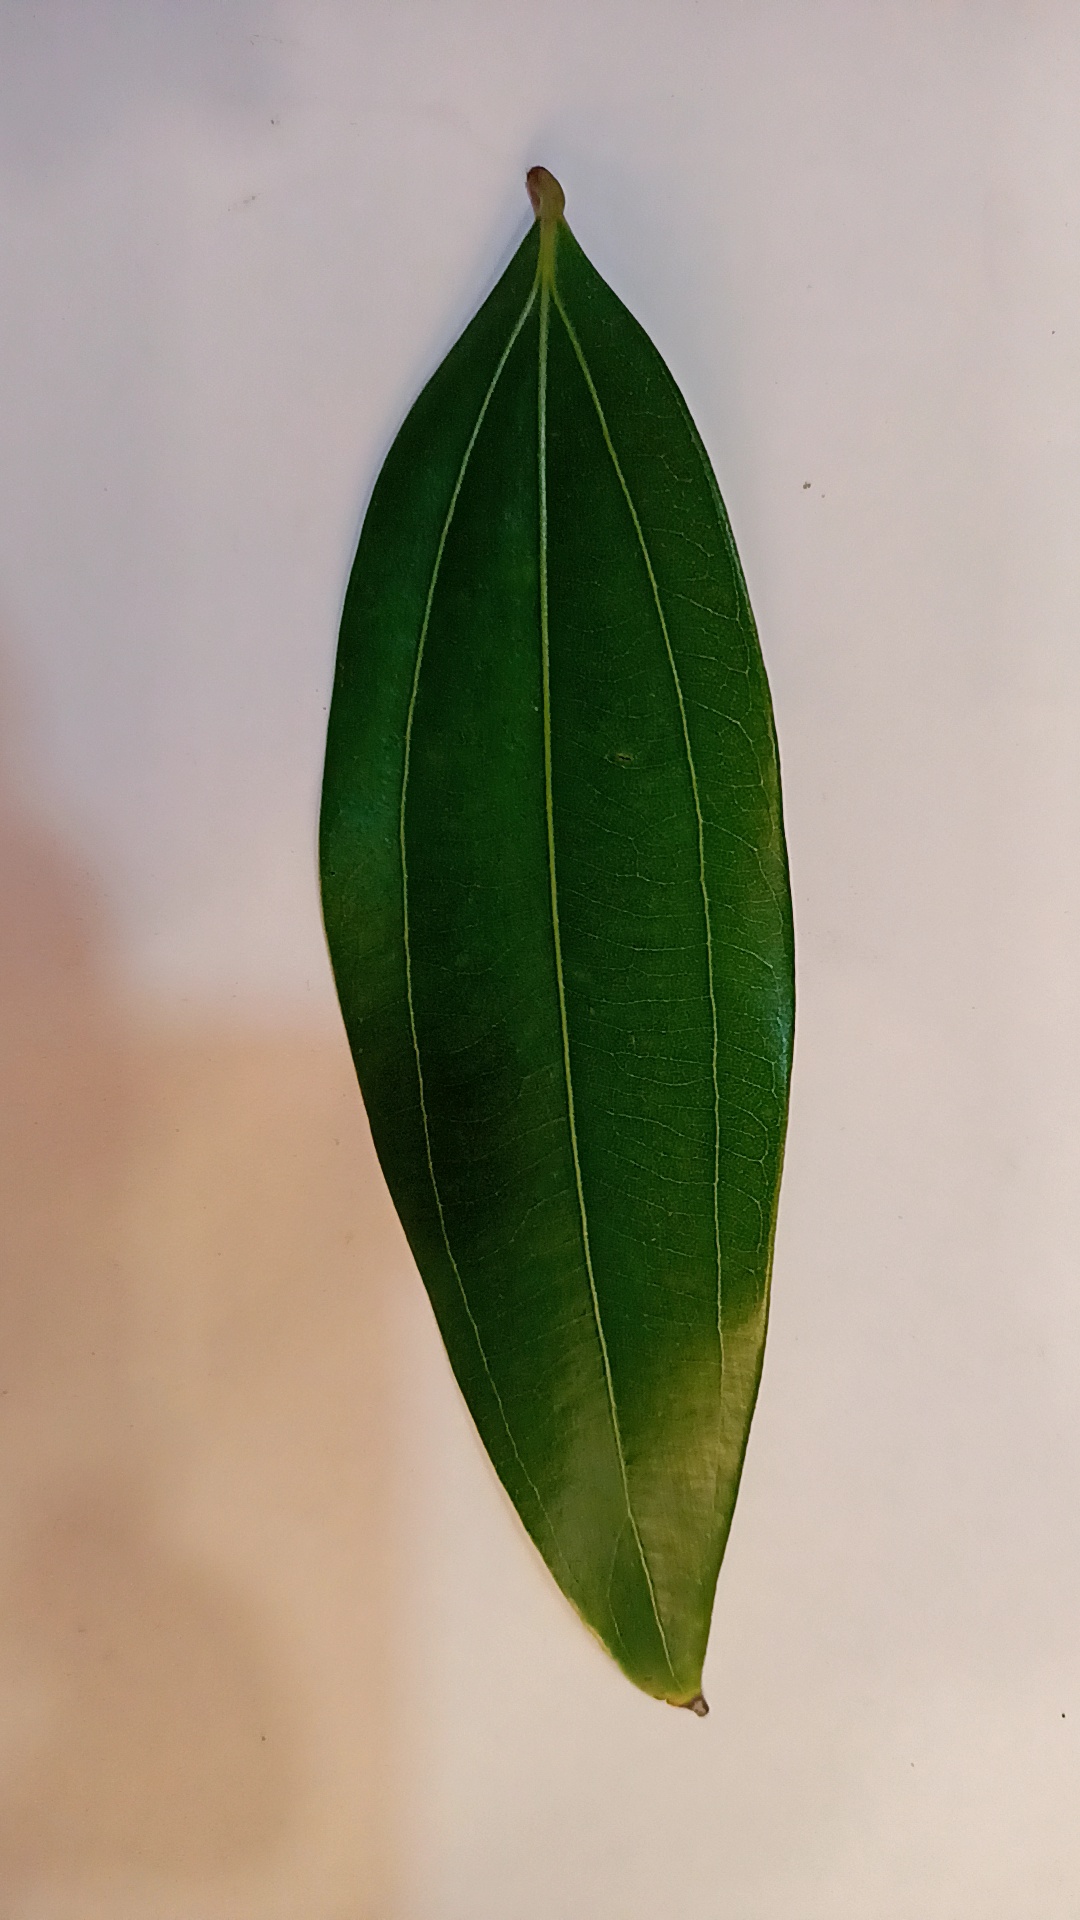
Label: Healthy